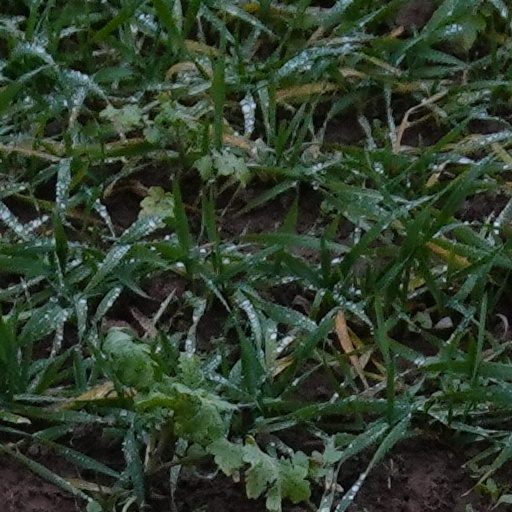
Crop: wheat